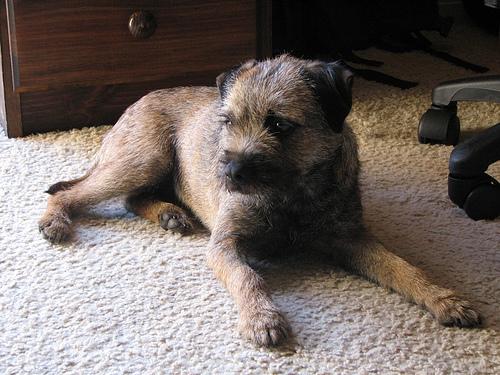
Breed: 206-n000007-Border_terrier